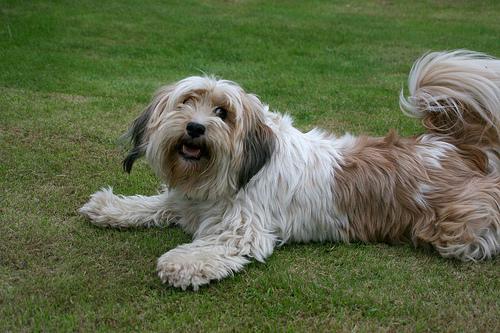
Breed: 203-n000021-Tibetan_terrier